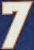
Number: 7